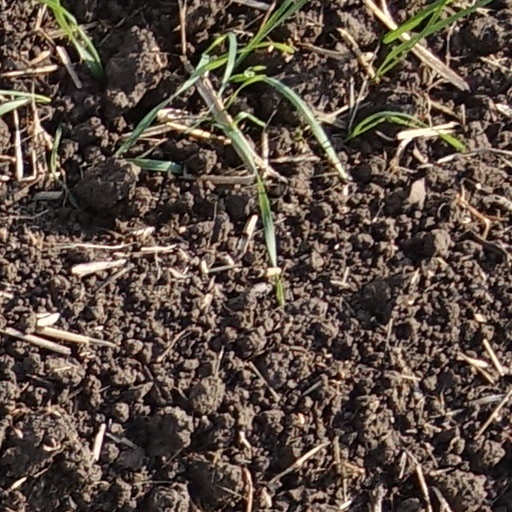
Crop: wheat